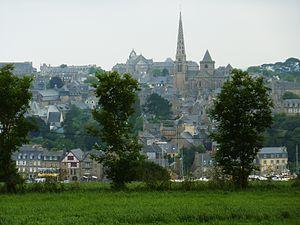
Tréguier
Tréguier [tʁegje] est une commune, chef-lieu de canton du département des Côtes-d'Armor, dans la région Bretagne, en France.